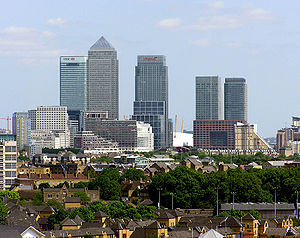
Canary Wharf
Canary Wharf fra Tower Bridge.
Canary Wharf er et erhvervsområde på Isle of Dogs i Tower Hamlets i London. Det ligger på de gamle West India Docks i Docklands.